2/19th Battalion (Australia)

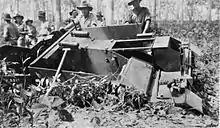
2/19th personnel with a bogged Bren Carrier, Malaya, 1941

The 2/19th Battalion was an infantry battalion of the Australian Army, which was raised for service during the Second World War as part of the Second Australian Imperial Force. After being formed in mid-1940, the battalion was allocated to the 22nd Brigade, which was part of the 8th Division. After completing training in Australia, in early 1941 the 2/19th deployed to Malaya, as part of the Australian force despatched to help bolster the British garrison there as tensions with Japan heightened. Following the commencement of hostilities against Japan, the 2/19th fought several actions in Johore, before withdrawing across the Causeway to Singapore. There, the battalion was involved in the Battle of Singapore in early February 1942, during which it suffered heavy casualties before being captured following the capitulation of the British garrison. The battalion's personnel subsequently spent the next three-and-a-half years as prisoners of war, before being released at the end of the conflict.